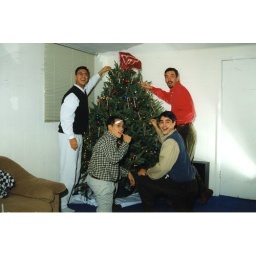
paul mile steve and scott in tree house